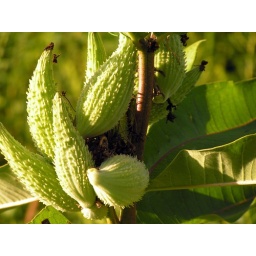
One of many Milkweed plants growing near the railroad tracks. -- August 7, 2008